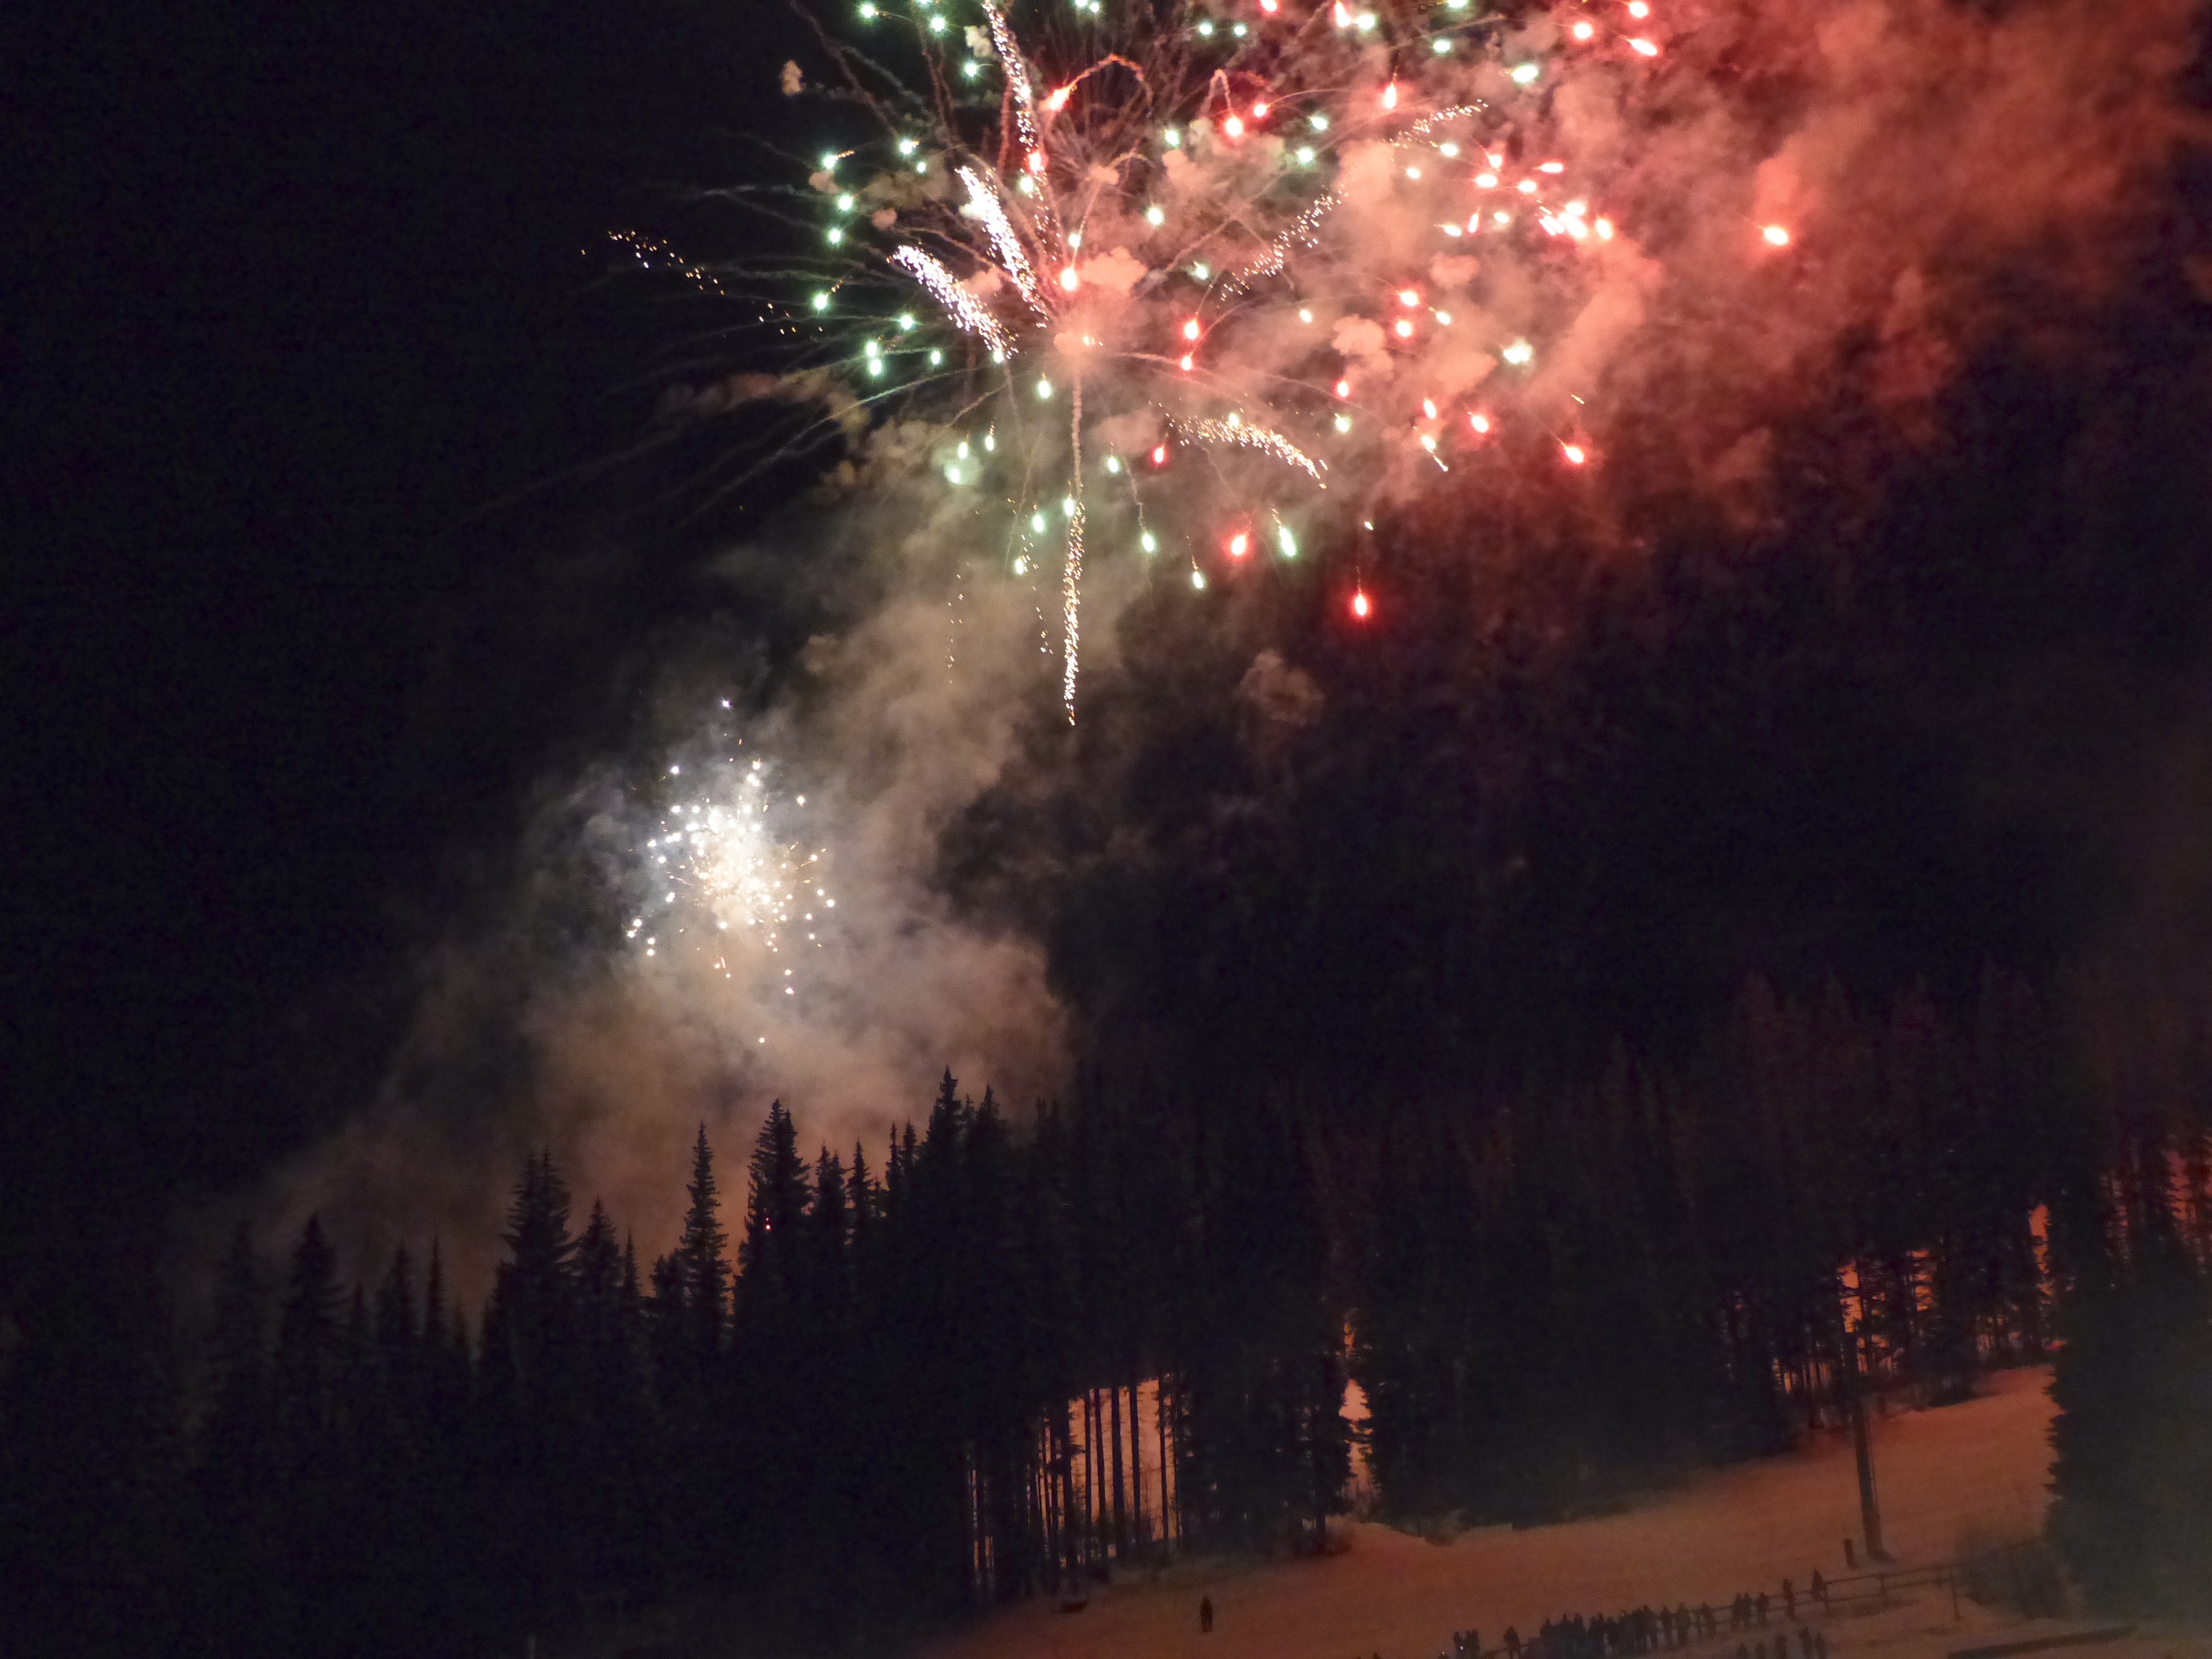
cold, winter, night, recreation, holiday, season, festival, fireworks, rockets, smoky, beautiful, event, midnight, sylvester, new year's eve, outdoor recreation